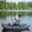
Label: ship